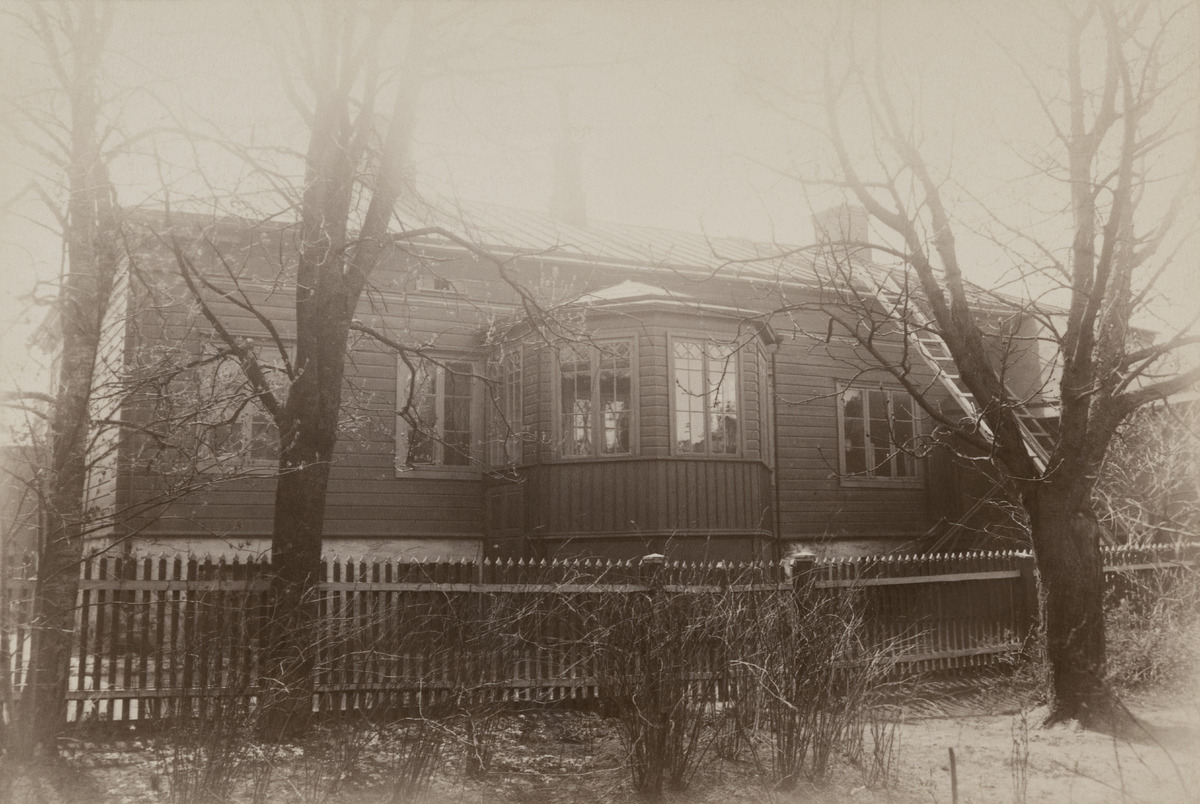
Uudenmaankatu 23
sisällön kuvaus: Uudenmaankatu 23. Kadunvarsirakennus pihan puolelta. mustavalkoinen
Ajankohta: kuvausaika 1890 ennen
Paikka: Suomi, Uusimaa, Helsinki, Kamppi Helsinki, Uudenmaankatu 23
Aiheet: puurakennukset, asuinrakennukset, puut, pihat, aidat